Boston College

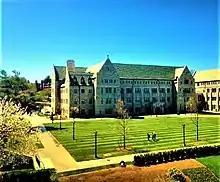
Campus Green

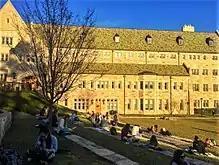
Stokes Hall amphitheater

In 2007, BC announced a $1.6 billion master plan for campus revitalization over ten years, aiming to enhance facilities and hire new faculty. While the plan received mixed reactions from city officials, it marked a significant step toward expanding the university's capabilities. By June 10, 2009, the Boston College Master Plan was approved by city authorities, allowing the university to enter the design and planning phases for its ambitious development projects. Through these initiatives, Boston College has continued to adapt and evolve as a prominent institution in higher education.